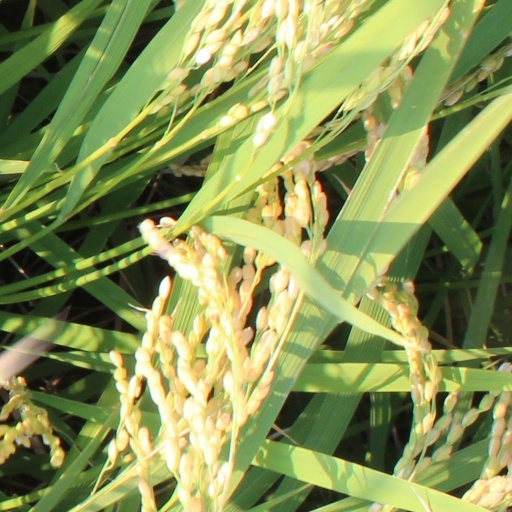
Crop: rice